Alexander Onischuk

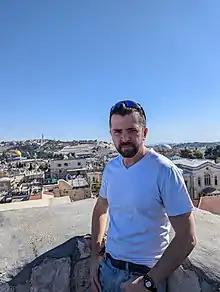
Onischuk in 2022

Alexander Vasylovych Onischuk born September 3, 1975) is a chess player. He was awarded the title of Grandmaster by FIDE in 1994, and won the 2006 U.S. championship.